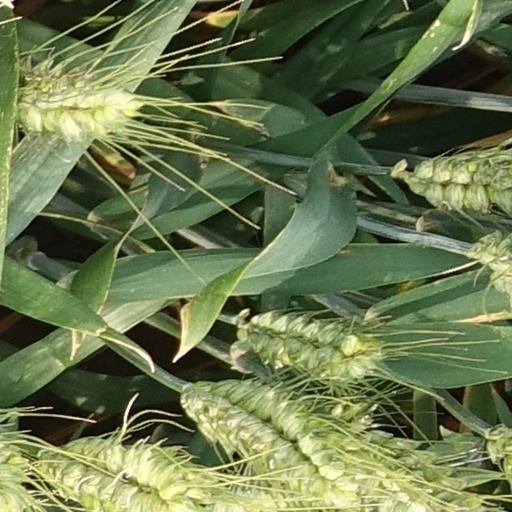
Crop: wheat